Pannenkoek2012

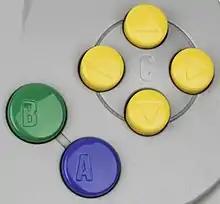
A closeup of a Nintendo 64 controller showing the A button (bottom, blue), which pannenkoek2012 has challenged himself to avoid pressing

The bulk of pannenkoek2012 videos are about the "A button challenge" (ABC), a self-imposed challenge whose ultimate goal is to complete "Super Mario 64" while pressing the A button as little as possible, or not at all. In regular gameplay, the A-button makes Mario jump; this is one of the fundamental game mechanics of "Super Mario 64", a platformer whose gameplay has been described as "all about jumping". It is possible to jump without the A-button in very rare, but often useless circumstances. In one video, it is shown that collecting the star "Mario Wings to the Sky" in the level "Bob-Omb Battlefield" is possible without pressing the A button at all. To do this, Buchanan uses glitches that enable him to "clone" a large number of Goombas to form a ladder. This strategy took two years of planning, and the video took 55 hours to make.